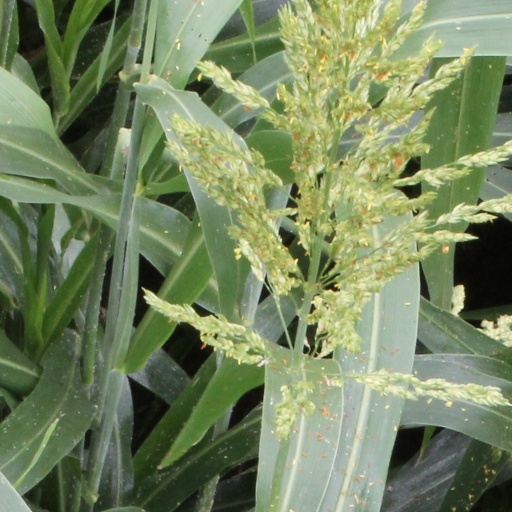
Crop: sorghum